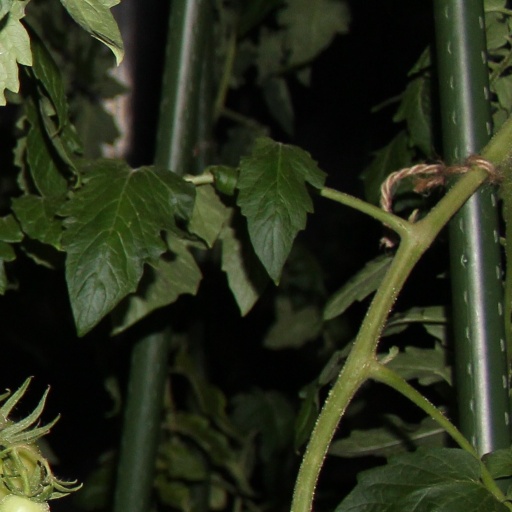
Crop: tomato